Science

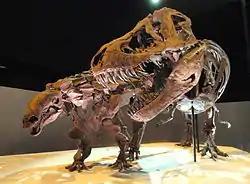
Dinosaur exhibit in the Houston Museum of Natural Science

Scientists are individuals who conduct scientific research to advance knowledge in an area of interest. Scientists may exhibit a strong curiosity about reality and a desire to apply scientific knowledge for the benefit of public health, nations, the environment, or industries; other motivations include recognition by peers and prestige. In modern times, many scientists study within specific areas of science in academic institutions, often obtaining advanced degrees in the process. Many scientists pursue careers in various fields such as academia, industry, government, and nonprofit organisations.